Rum

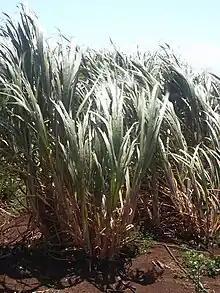
Sugarcane is harvested to make sugarcane juice and molasses.

Within the Caribbean, each island or production area has a unique style. For the most part, these styles can be grouped by the language traditionally spoken. Due to the overwhelming influence of Puerto Rican rum, most rum consumed in the United States is produced in the "Spanish-speaking" style.